Ukuthwasa

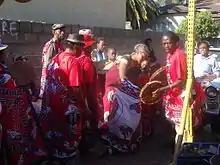
An initiate ("ithwasa") being led towards the goat that will be sacrificed at her initiation into becoming a "sangoma"

At the end of "ukuthwasa" and during initiation, early hours of the morning a goat that will be slaughtered should be a female one, that's for "Umguni", the second one will be slaughtered the following morning after the chickens, which are sacrificed at "Abamdzawo" river. All these sacrifices are to call to the ancestors and appease them. The local community, friends and family are all invited to the initiation to witness and celebrate the completion of training. The "ithwasa" is also tested by the local elder "sangomas" to determine whether they have the skills and insight necessary to heal. This is signified and proved when other "sangomas" hide the ithwasa's sacred objects, including the gall bladder of the goat ("Umgamase") that was sacrificed. The "ithwasa" must, in front of the community, call upon their ancestors, find the hidden objects, which includes the "Umgamase", the ancestors clothes and return them back to the "sangomas" that hid them. Thus, proving they have the ability to "see" beyond the physical world.